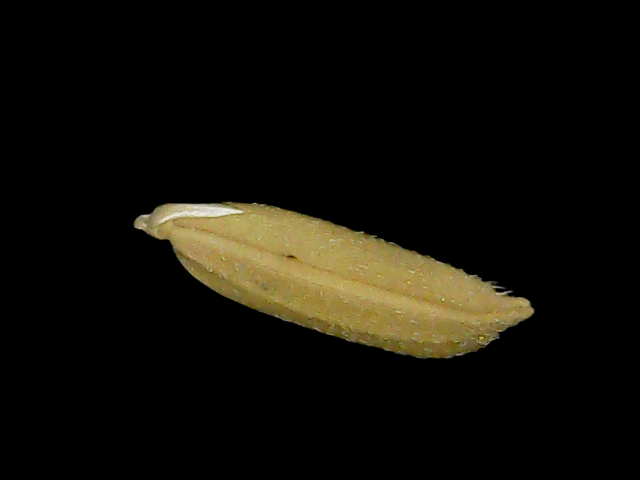
Rice variety: Bd85